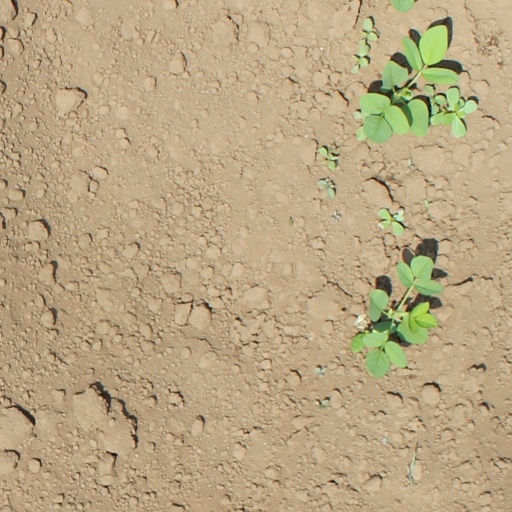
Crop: soybean